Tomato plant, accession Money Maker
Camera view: vertical (180 deg); turntable rotation: 270 degrees
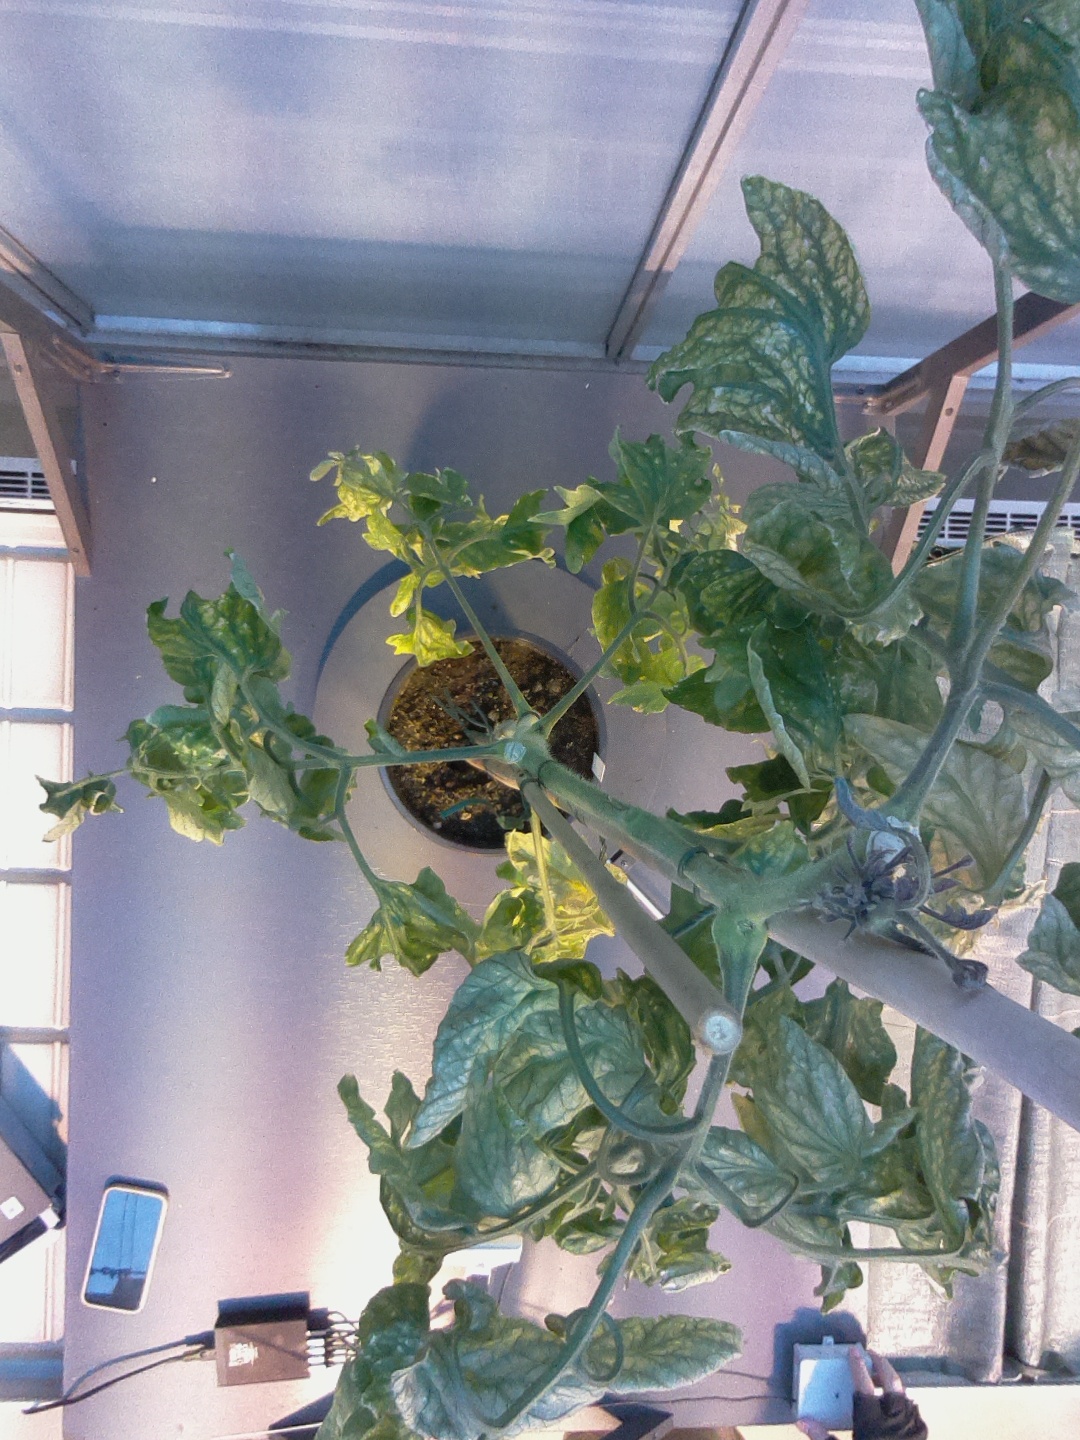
BBCH growth stage 29: 90%-100% Side shoots formed